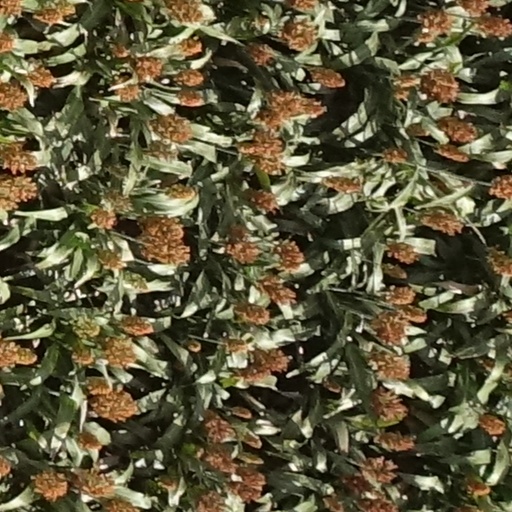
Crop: sorghum